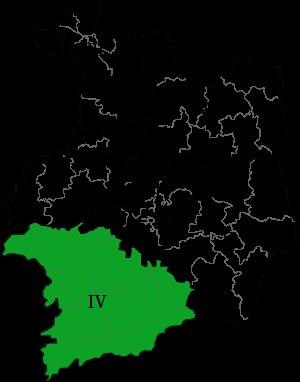
La quatrième circonscription d'Ille-et-Vilaine est l'une des huit circonscriptions législatives françaises que compte le département d'Ille-et-Vilaine situé en région Bretagne.